Ostankino Technical Center

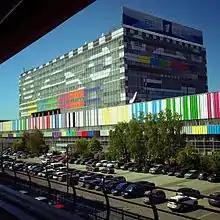
TV test card drawn on facade of Ostankino Technical Center (May, 2016)

Ostankino Television Technical Center is a television studio and technical center in Moscow, Russia for Channel One Russia. The center provides ongoing technical support to multiple broadcasters in the country.